Monte Cristi Province

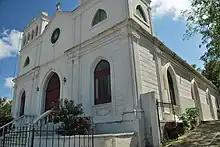
Church of Montecristi, Dominican Republic

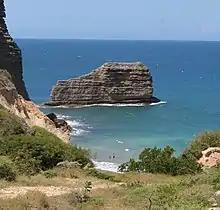
Morro de Montecristi

In 1895, it was the site of the signing of the Manifesto of Montecristi by Máximo Gómez and José Martí, at the Gómez home on Mella St. They sailed from "La Granja" beach, also in Montecristi, to Cuba to fight for its independence.